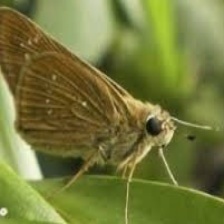
Species: COMMON BANDED AWL